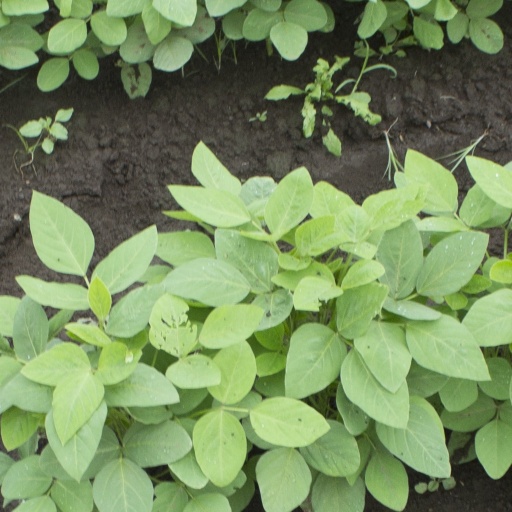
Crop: soybean